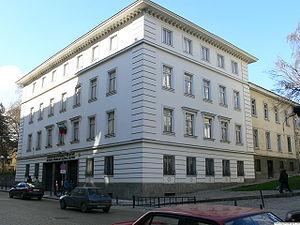
Le Musée national d'histoire naturelle est le musée de rang national de la Bulgarie dans le domaine de l'histoire naturelle. Fondé en 1889, il est situé à Sofia, la capitale du pays. C'est le plus ancien musée de Bulgarie et ses collections sont présentées dans seize salles sur quatre niveaux. Parmi les pièces les plus précieuses figurent la Conure de Caroline, espèce disparue au début du XXᵉ siècle, et des pierres lunaires.